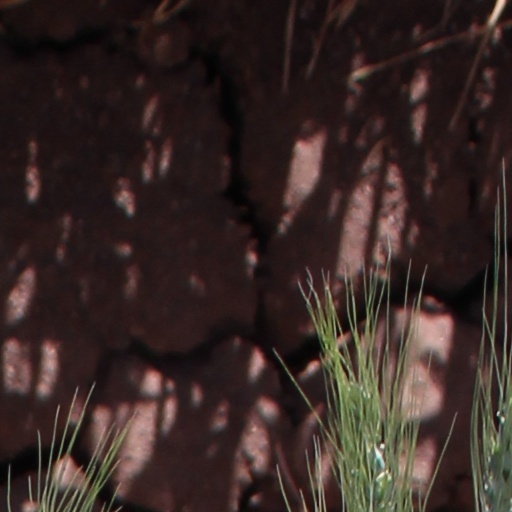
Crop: wheat